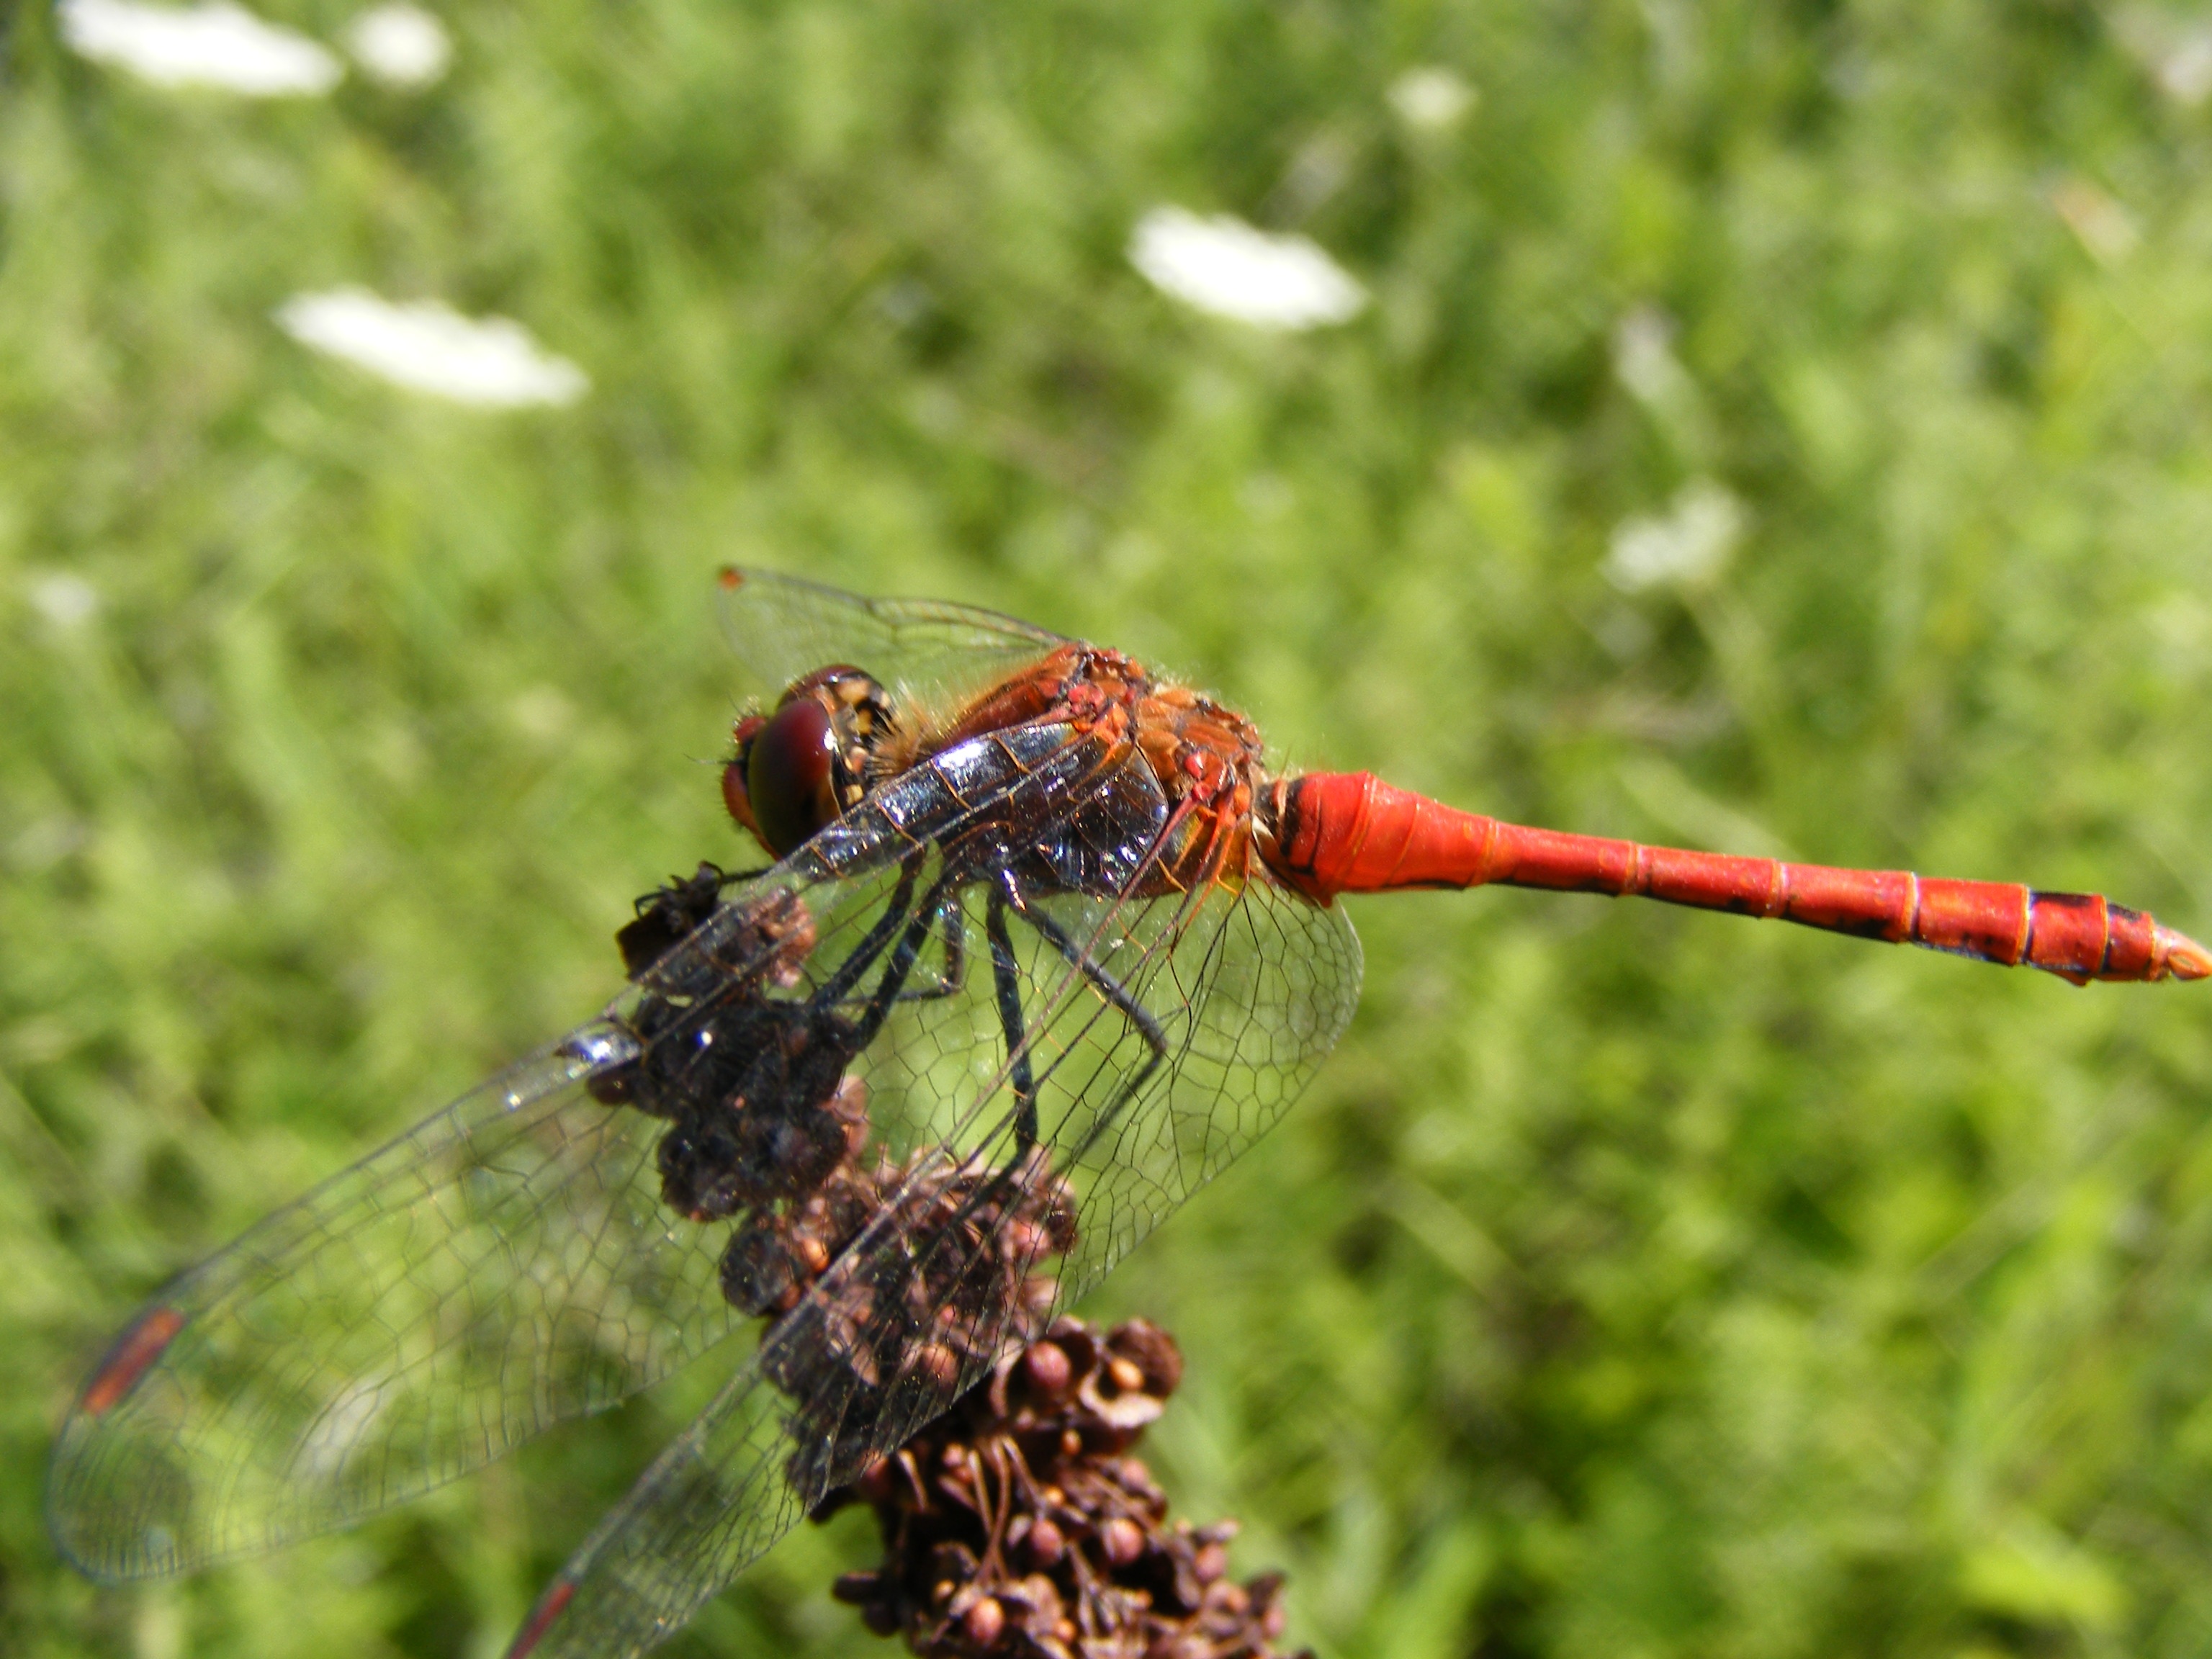
nature, grass, flower, wildlife, green, insect, fauna, invertebrate, dragonfly, pest, damselfly, insecta, macro photography, arthropod, dragonflies and damseflies